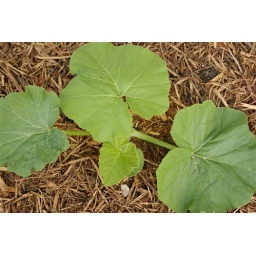
Pumpkin in my flower bed